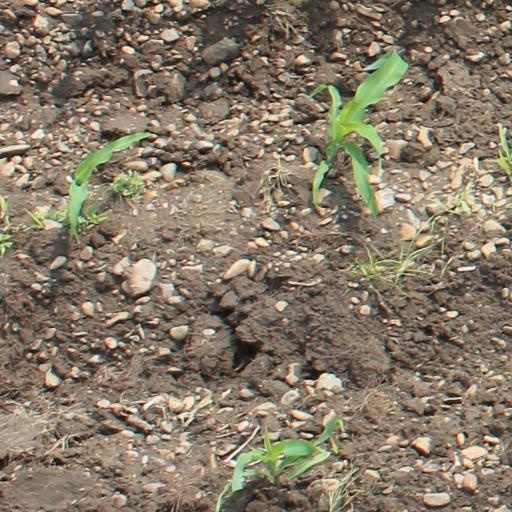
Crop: maize; corn